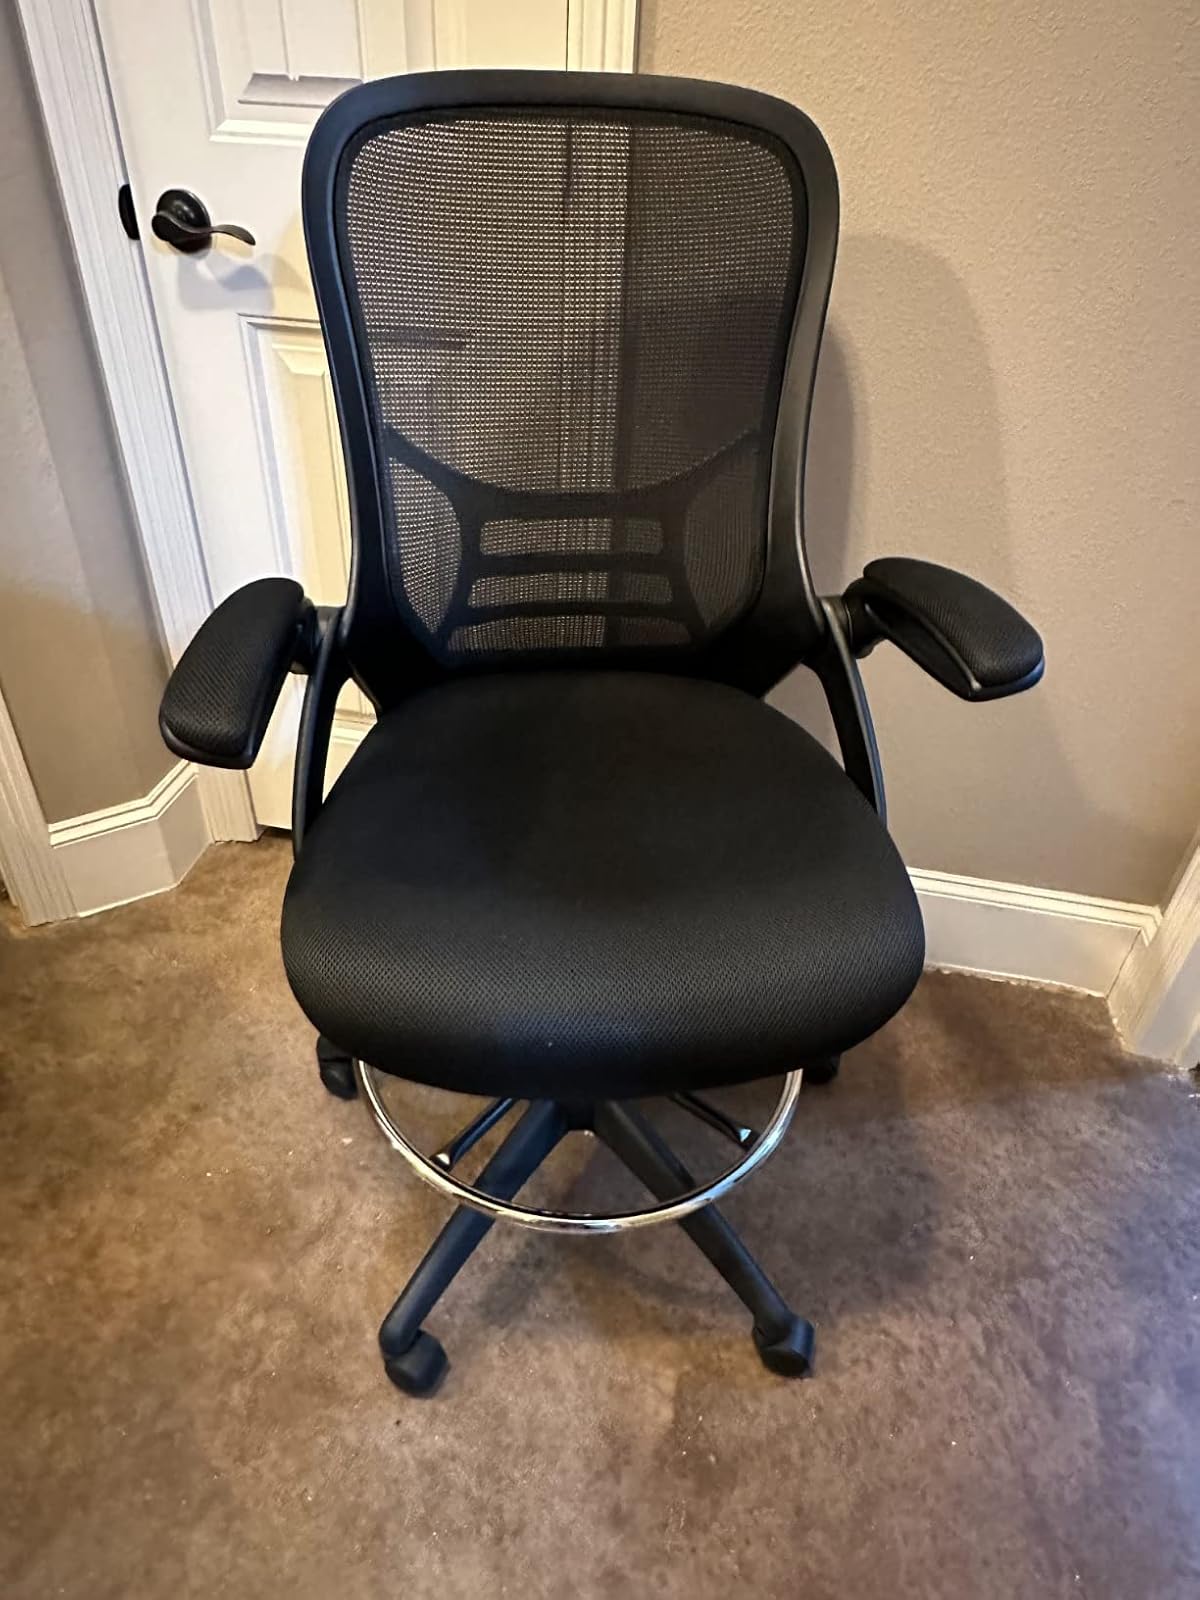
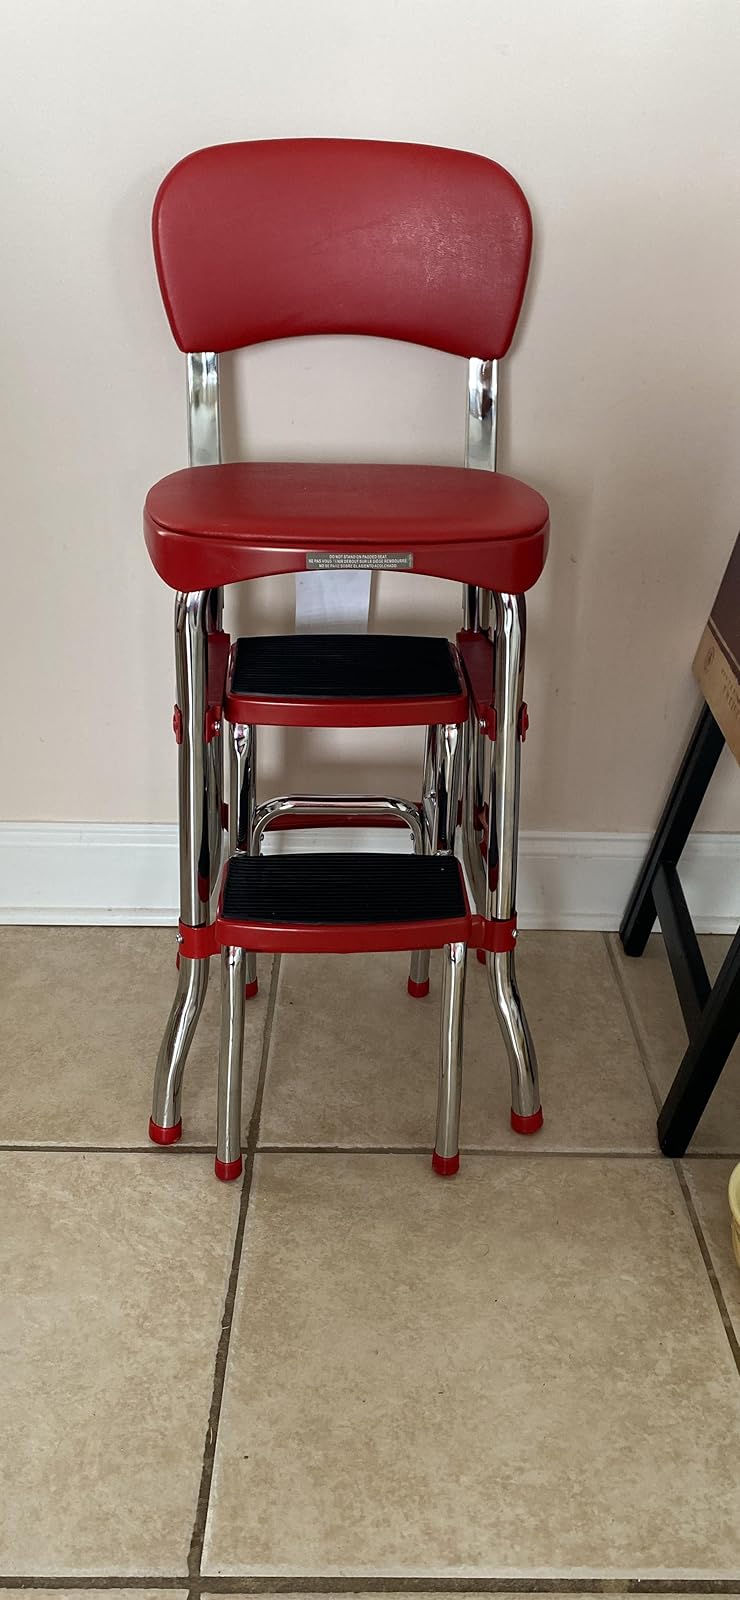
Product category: items_chair
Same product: no